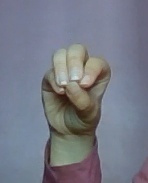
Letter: ha